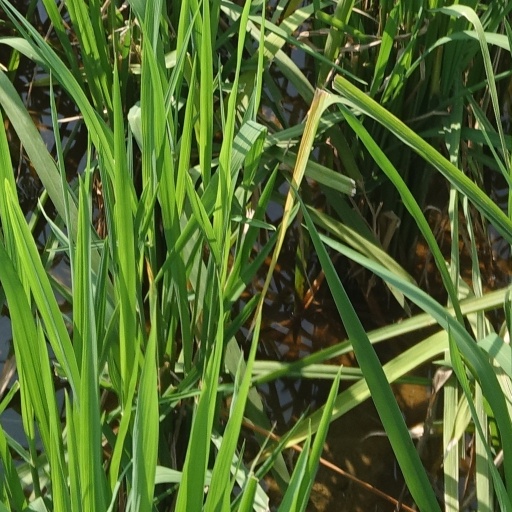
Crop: rice